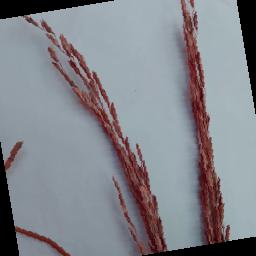
Label: Rice___Neck_Blast